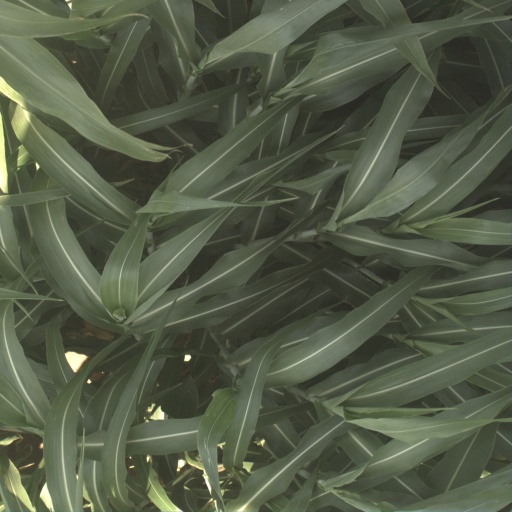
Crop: sorghum